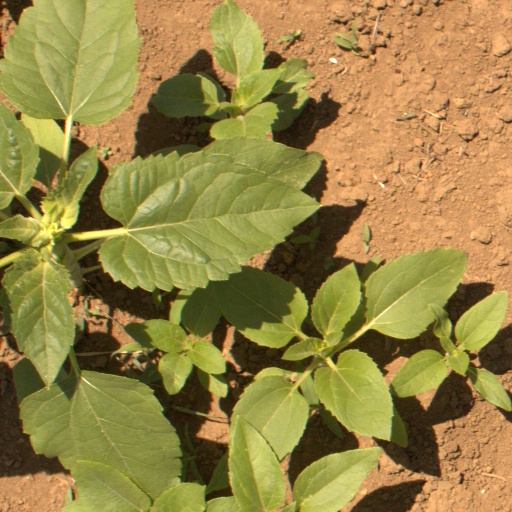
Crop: Jerusalem artichoke